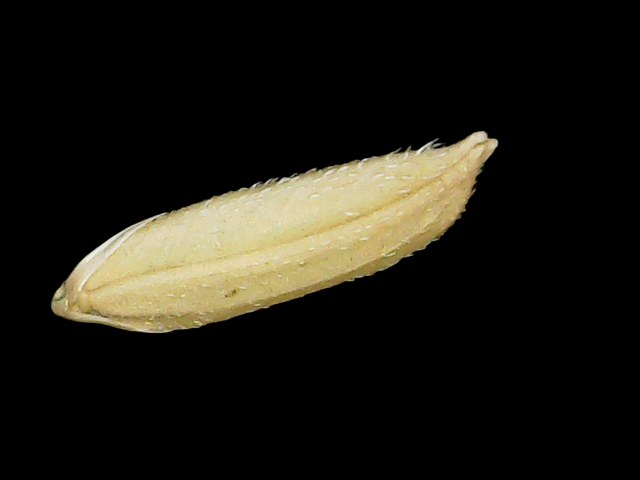
Rice variety: Binadhan11